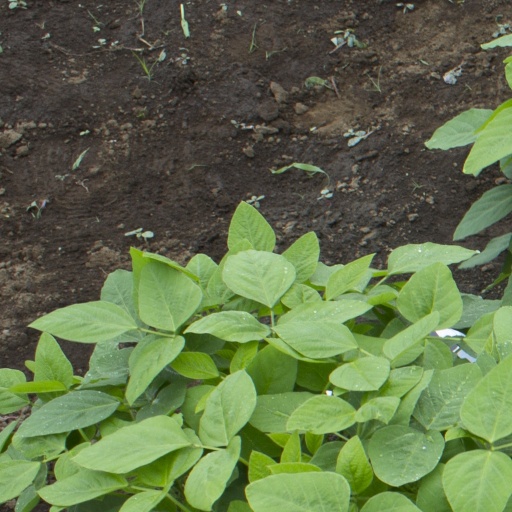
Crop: soybean